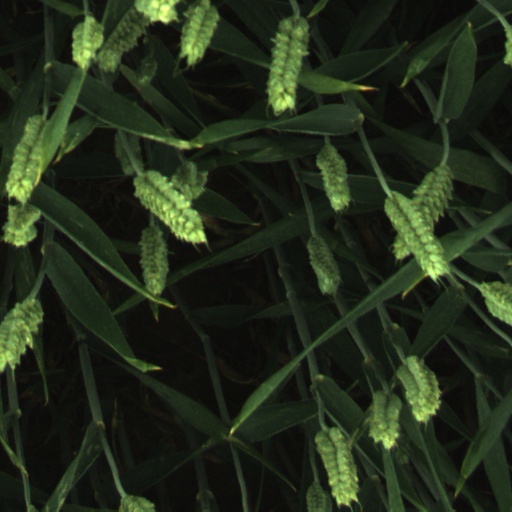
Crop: wheat